Burnsville, Minnesota

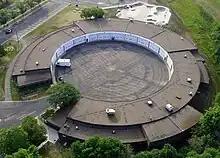
The Garage Burnsville

Burnsville's "Heart of the City" project is a downtown development policy driven by smart growth and new urbanism. The redevelopment encompasses in central Burnsville, a few miles south of the Minnesota River.